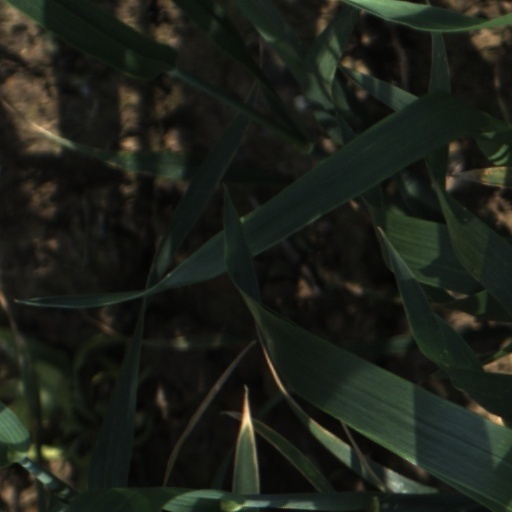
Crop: wheat